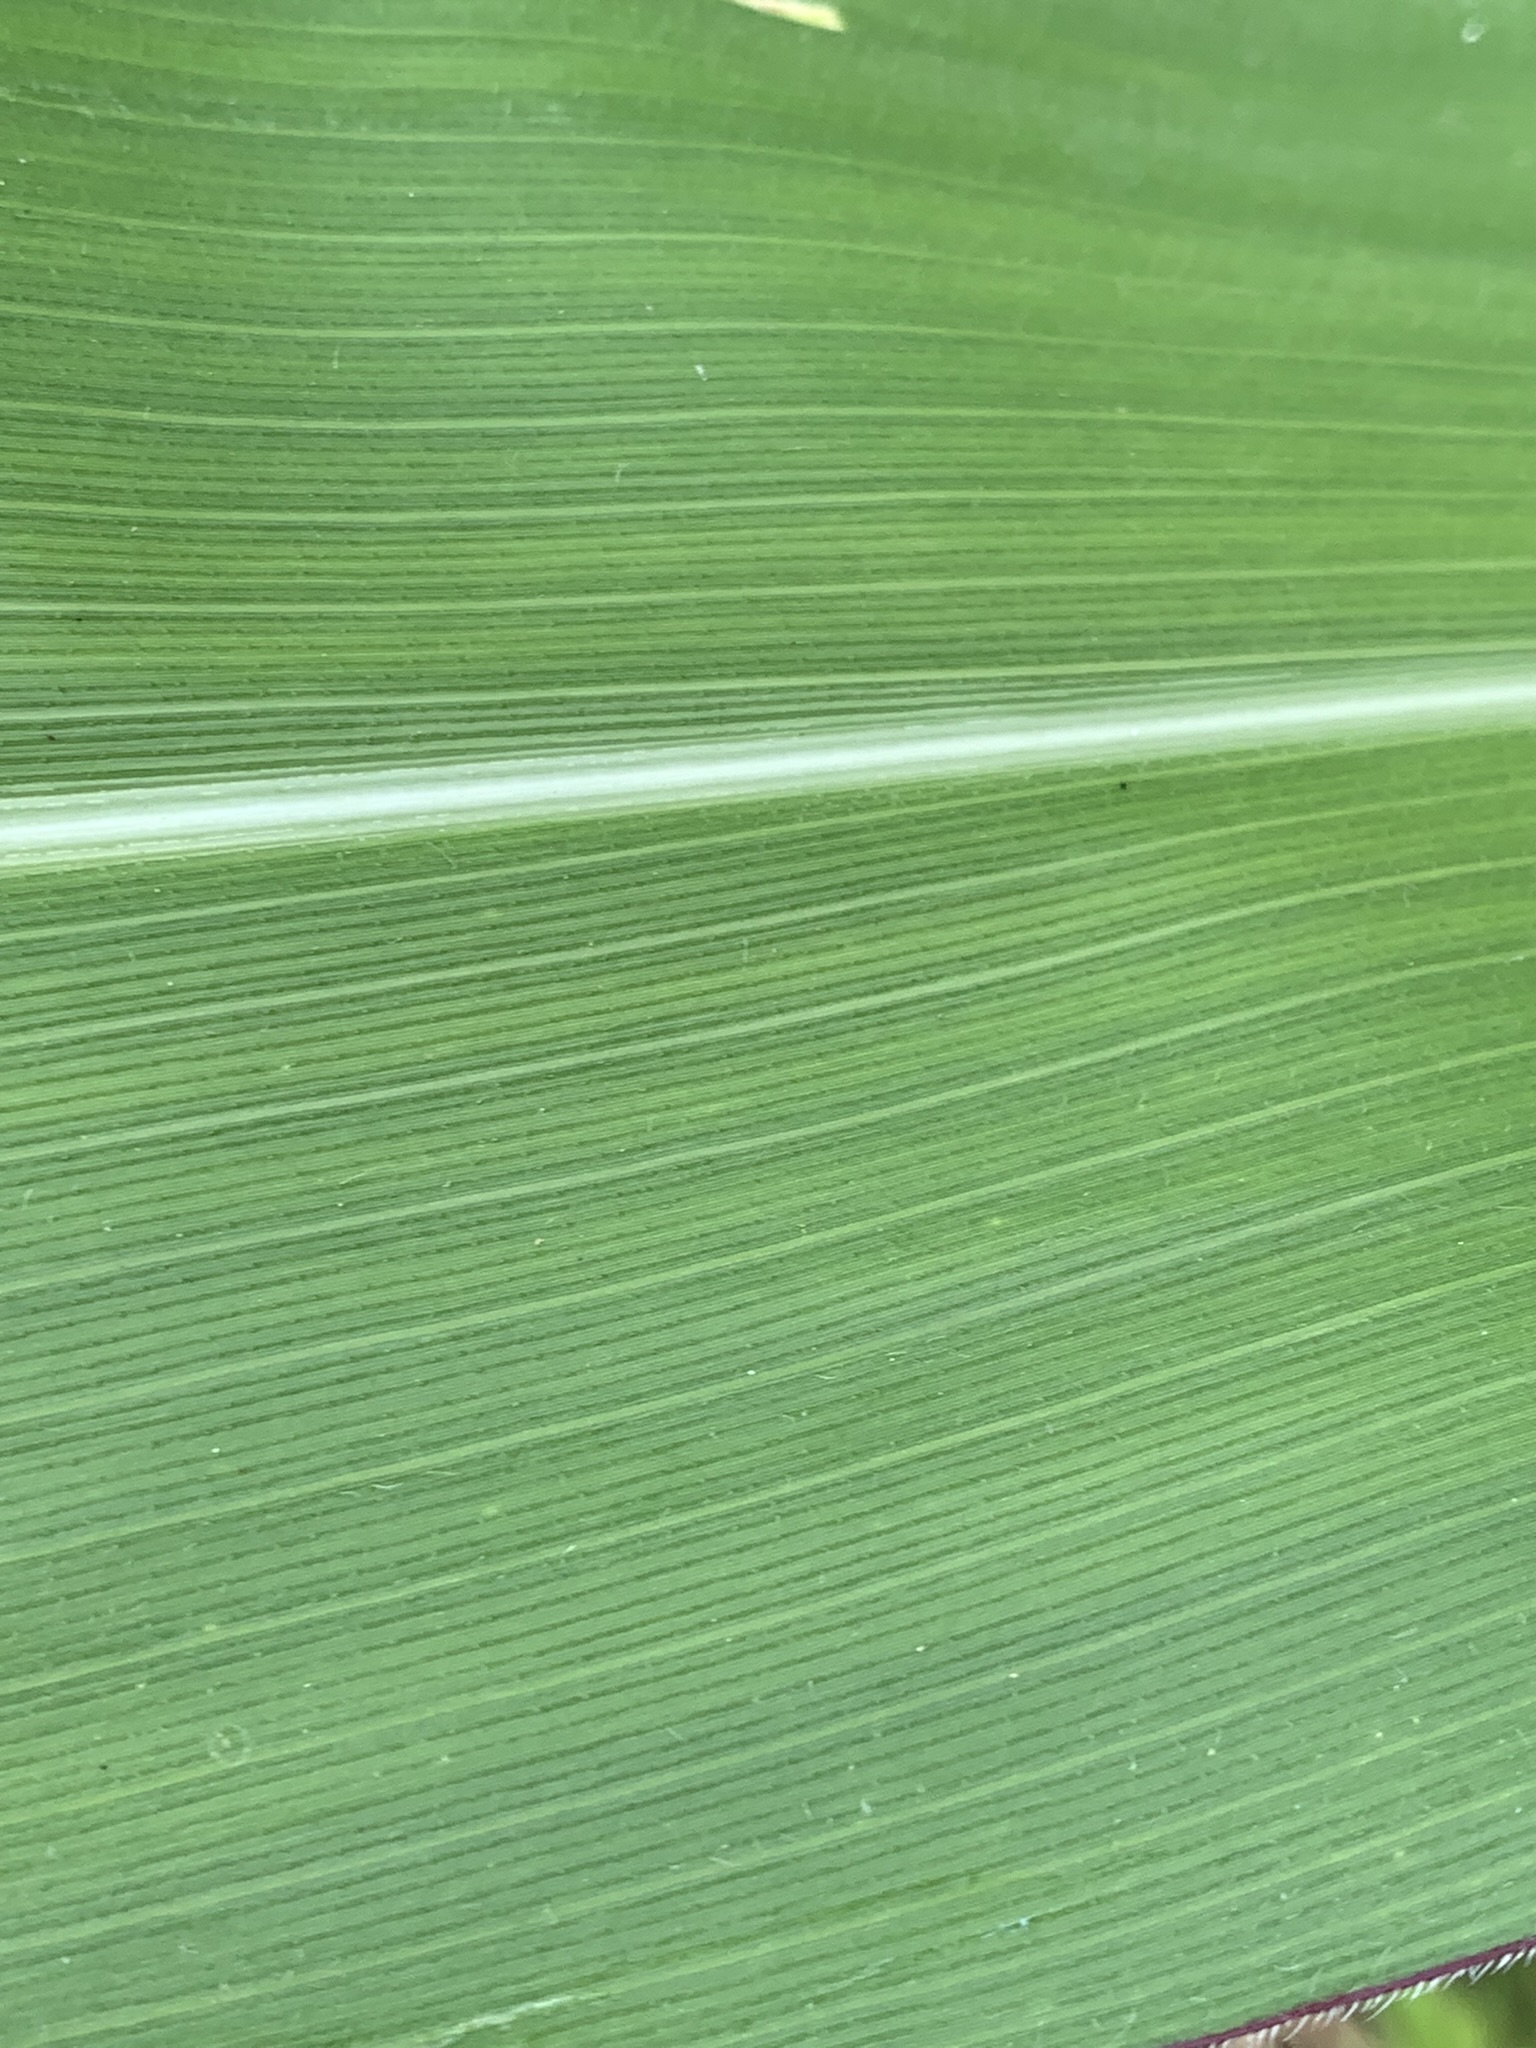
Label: Healthy